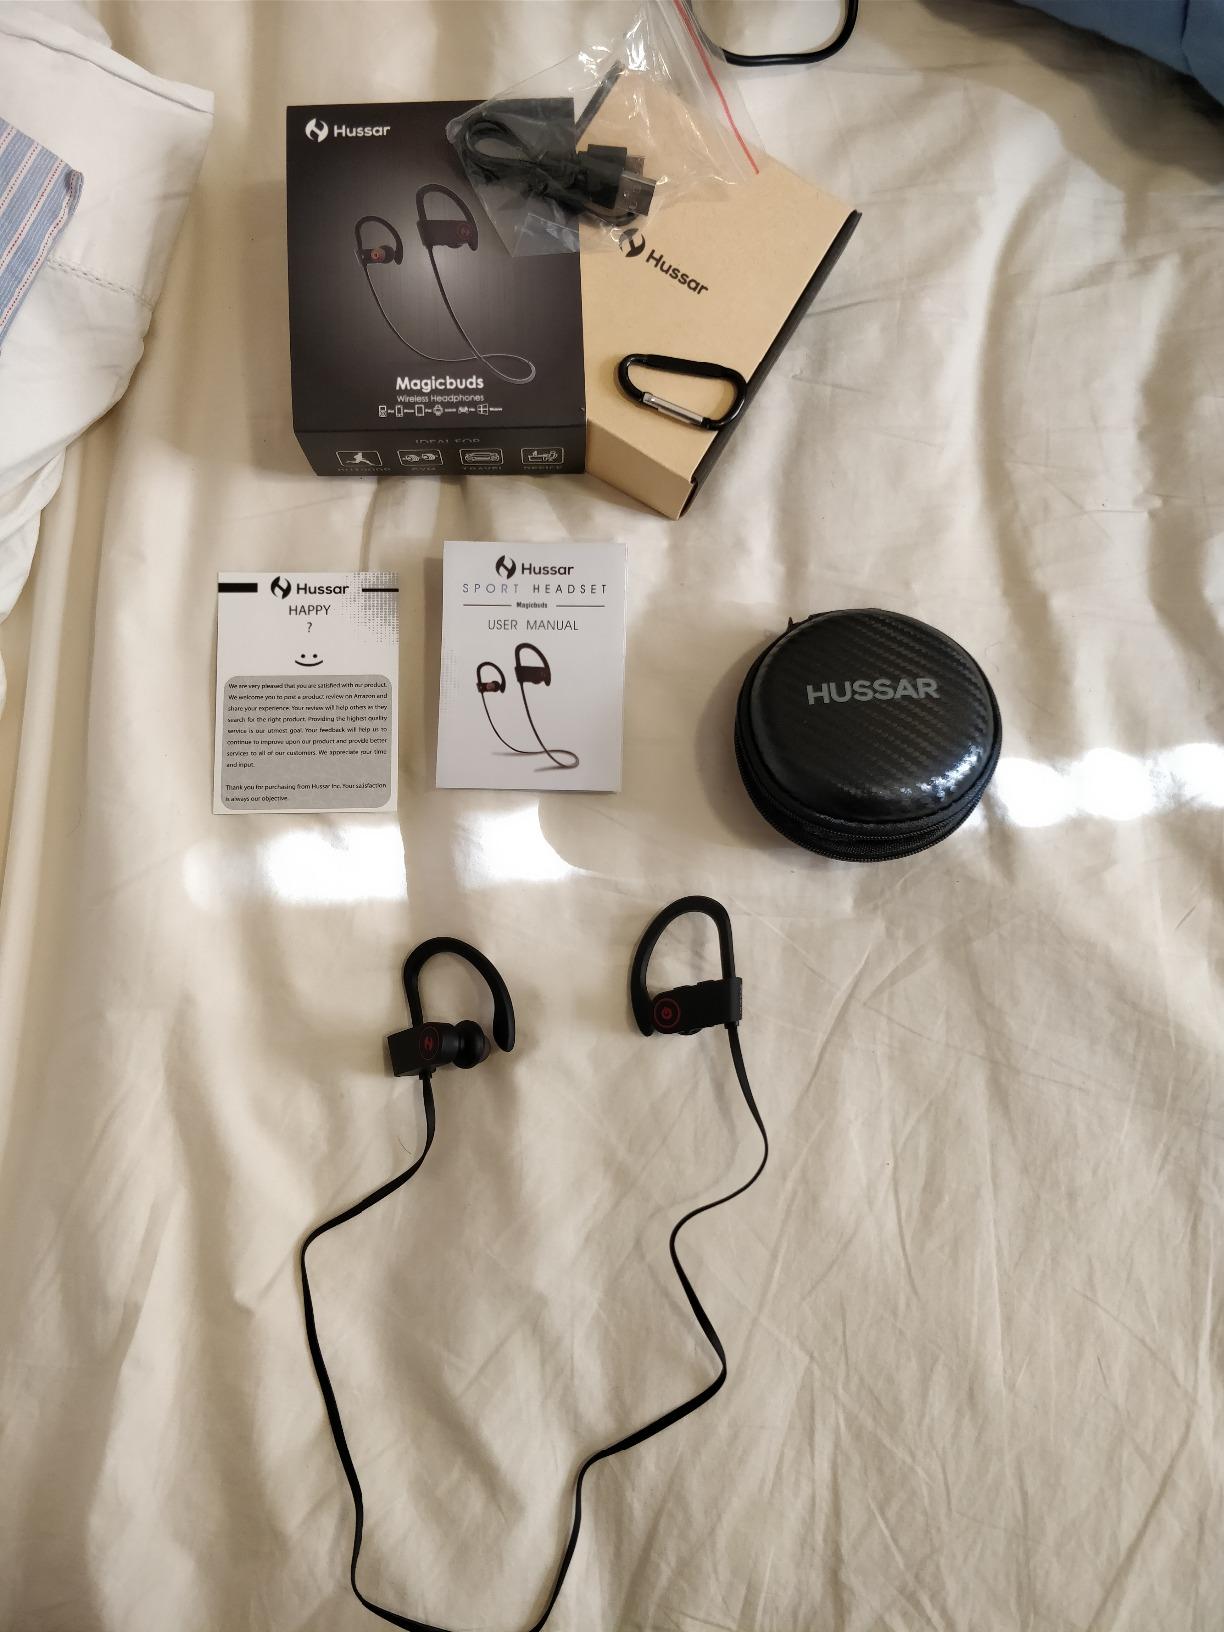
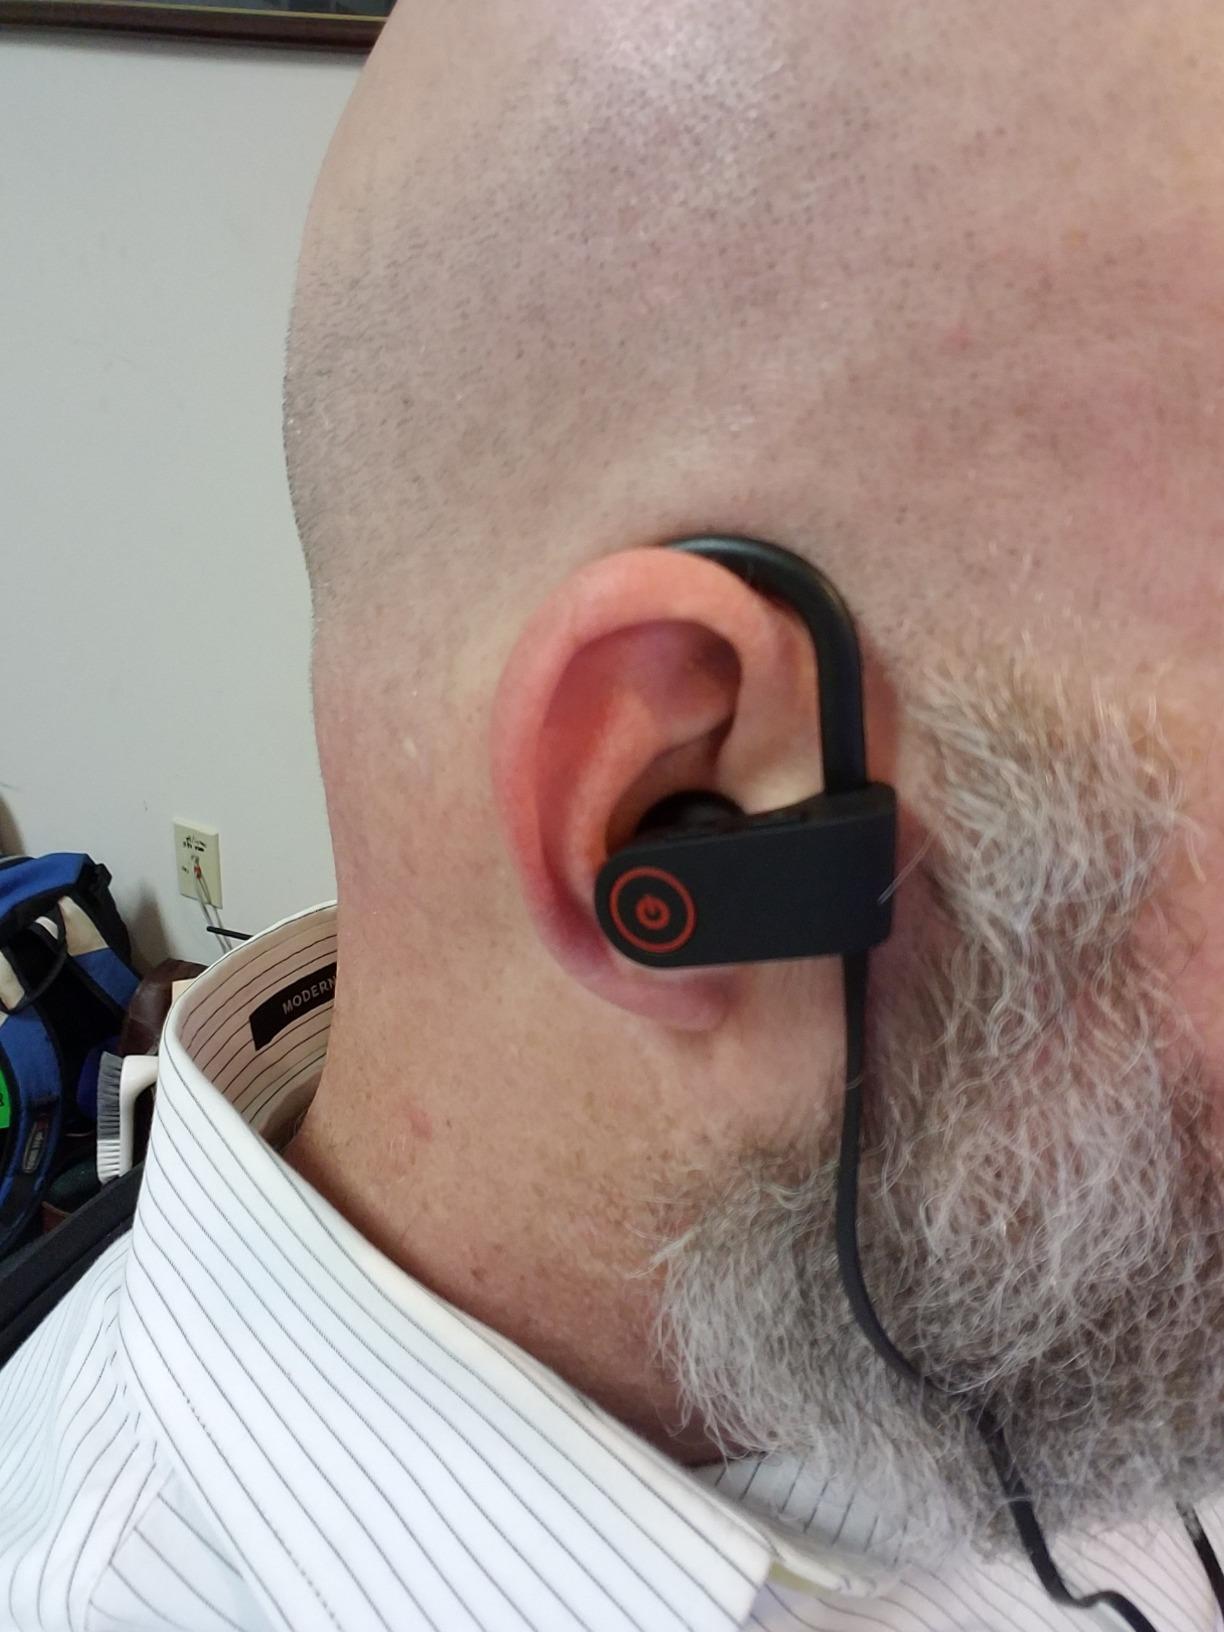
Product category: headphones
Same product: yes